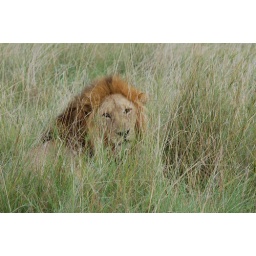
The male head of the pride of lions looks cuddly in the long grass, late in the afternoon.